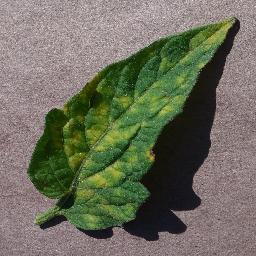
Label: Tomato___Leaf_Mold